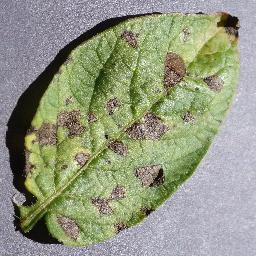
Etiqueta: Tizon_Temprano